Clothing in ancient Rome

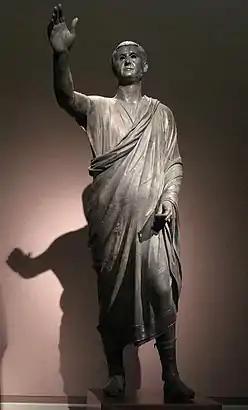
"The Orator", c. 100 BC, an Etrusco-Roman bronze sculpture depicting Aule Metele (Latin: Aulus Metellus), an Etruscan man of Roman senatorial rank, engaging in rhetoric. He wears senatorial shoes, and a "toga praetexta" of "skimpy" ("exigua") Republican type. The statue features an inscription in the Etruscan alphabet

The "toga virilis" ("toga of manhood") was a semi-elliptical, white woolen cloth some in width and in length, draped across the shoulders and around the body. It was usually worn over a plain white linen tunic. A commoner's "toga virilis" was a natural off-white; the senatorial version was more voluminous, and brighter. The "toga praetexta" of curule magistrates and some priesthoods added a wide purple edging, and was worn over a tunic with two vertical purple stripes. It could also be worn by noble and freeborn boys and girls, and represented their protection under civil and divine law. "Equites" wore the "trabea" (a shorter, "equestrian" form of white toga or a purple-red wrap, or both) over a white tunic with two narrow vertical purple-red stripes. The "toga pulla", used for mourning, was made of dark wool. The rare, prestigious "toga picta" and "tunica palmata" were purple, embroidered with gold. They were originally awarded to Roman generals for the day of their triumph, but became official dress for emperors and Imperial consuls.